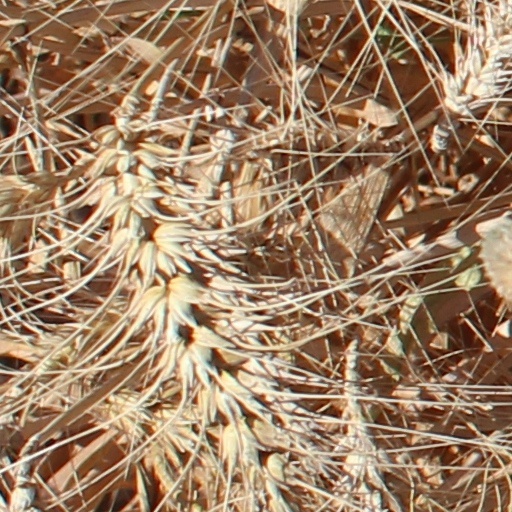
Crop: wheat